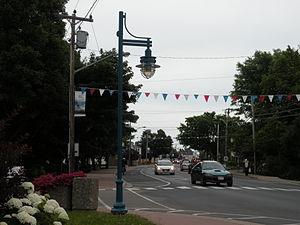
Le Boulevard J.D.-Gauthier à Shippagan, au Nouveau-Brunswick (Canada).
Shippagan est une ville portuaire et universitaire canadienne située dans la région de la péninsule acadienne et le comté de Gloucester, dans le Nord-Est du Nouveau-Brunswick. Elle est la capitale de la pêche commerciale au Nouveau-Brunswick.